Gollaleh Ahmadi

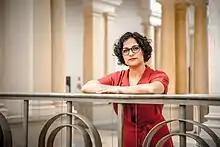
Ahmadi in 2021

Gollaleh Ahmadi (born 1982) is a German politician of Alliance 90/The Greens who is serving as a member of the Abgeordnetenhaus of Berlin since 2021.